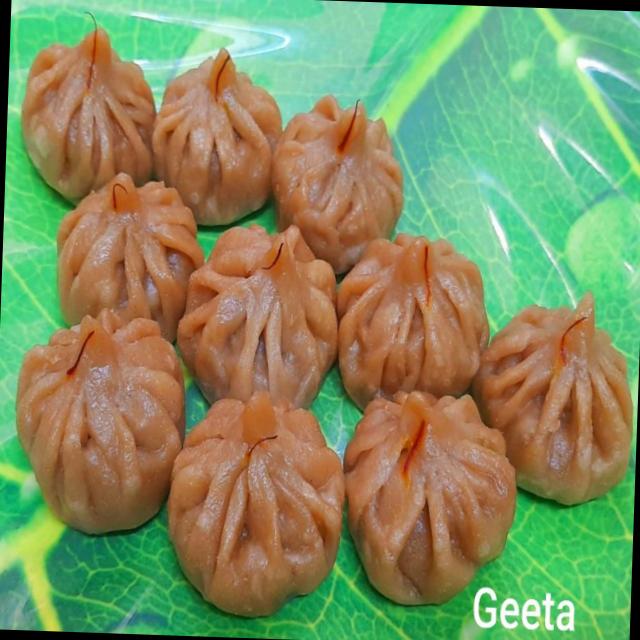
Dish: modak